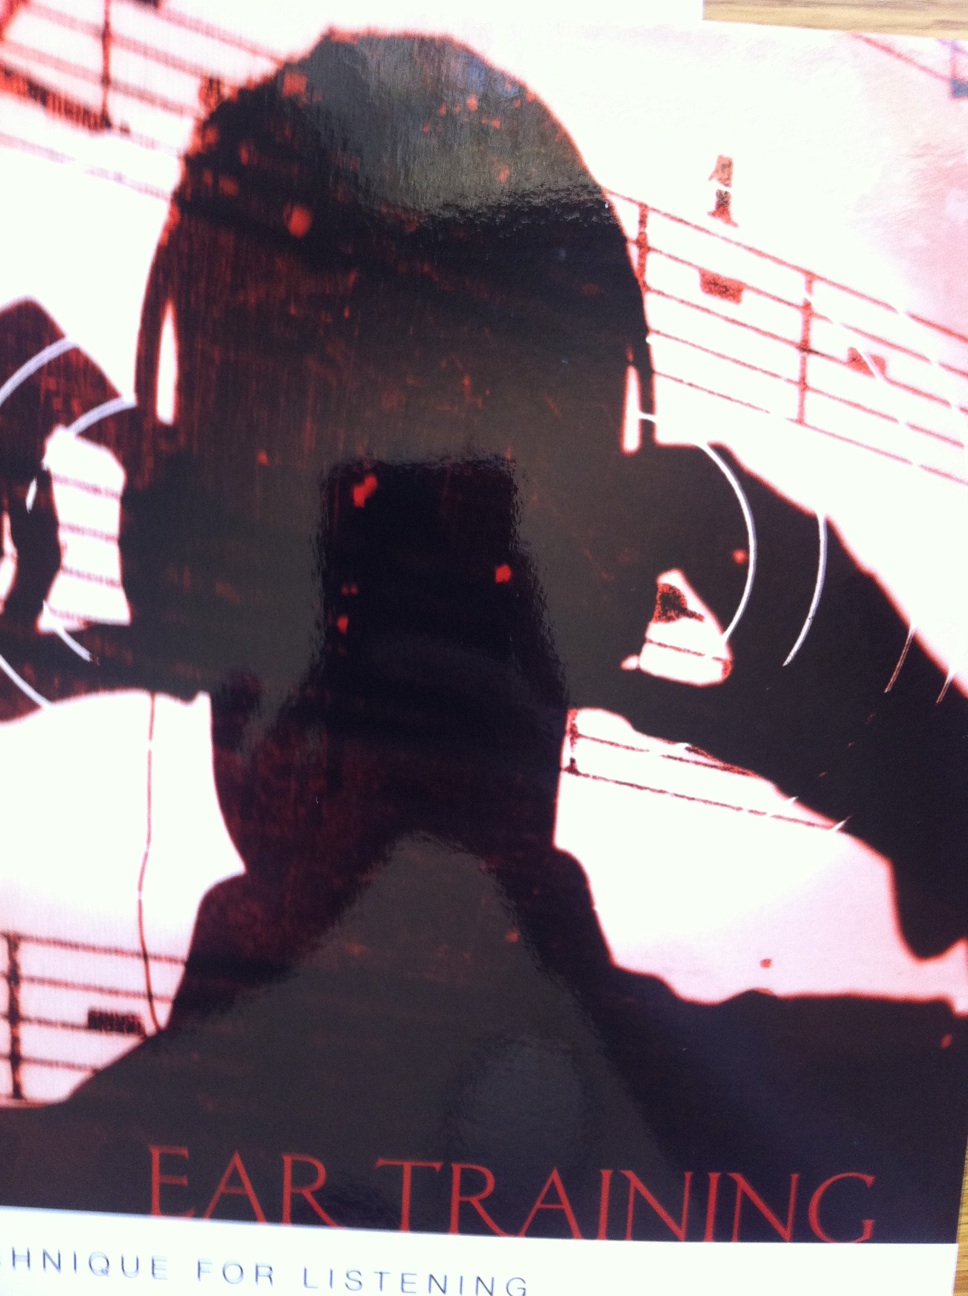Question: Please tell me the title of this book. Thank you.
Answer: ear training